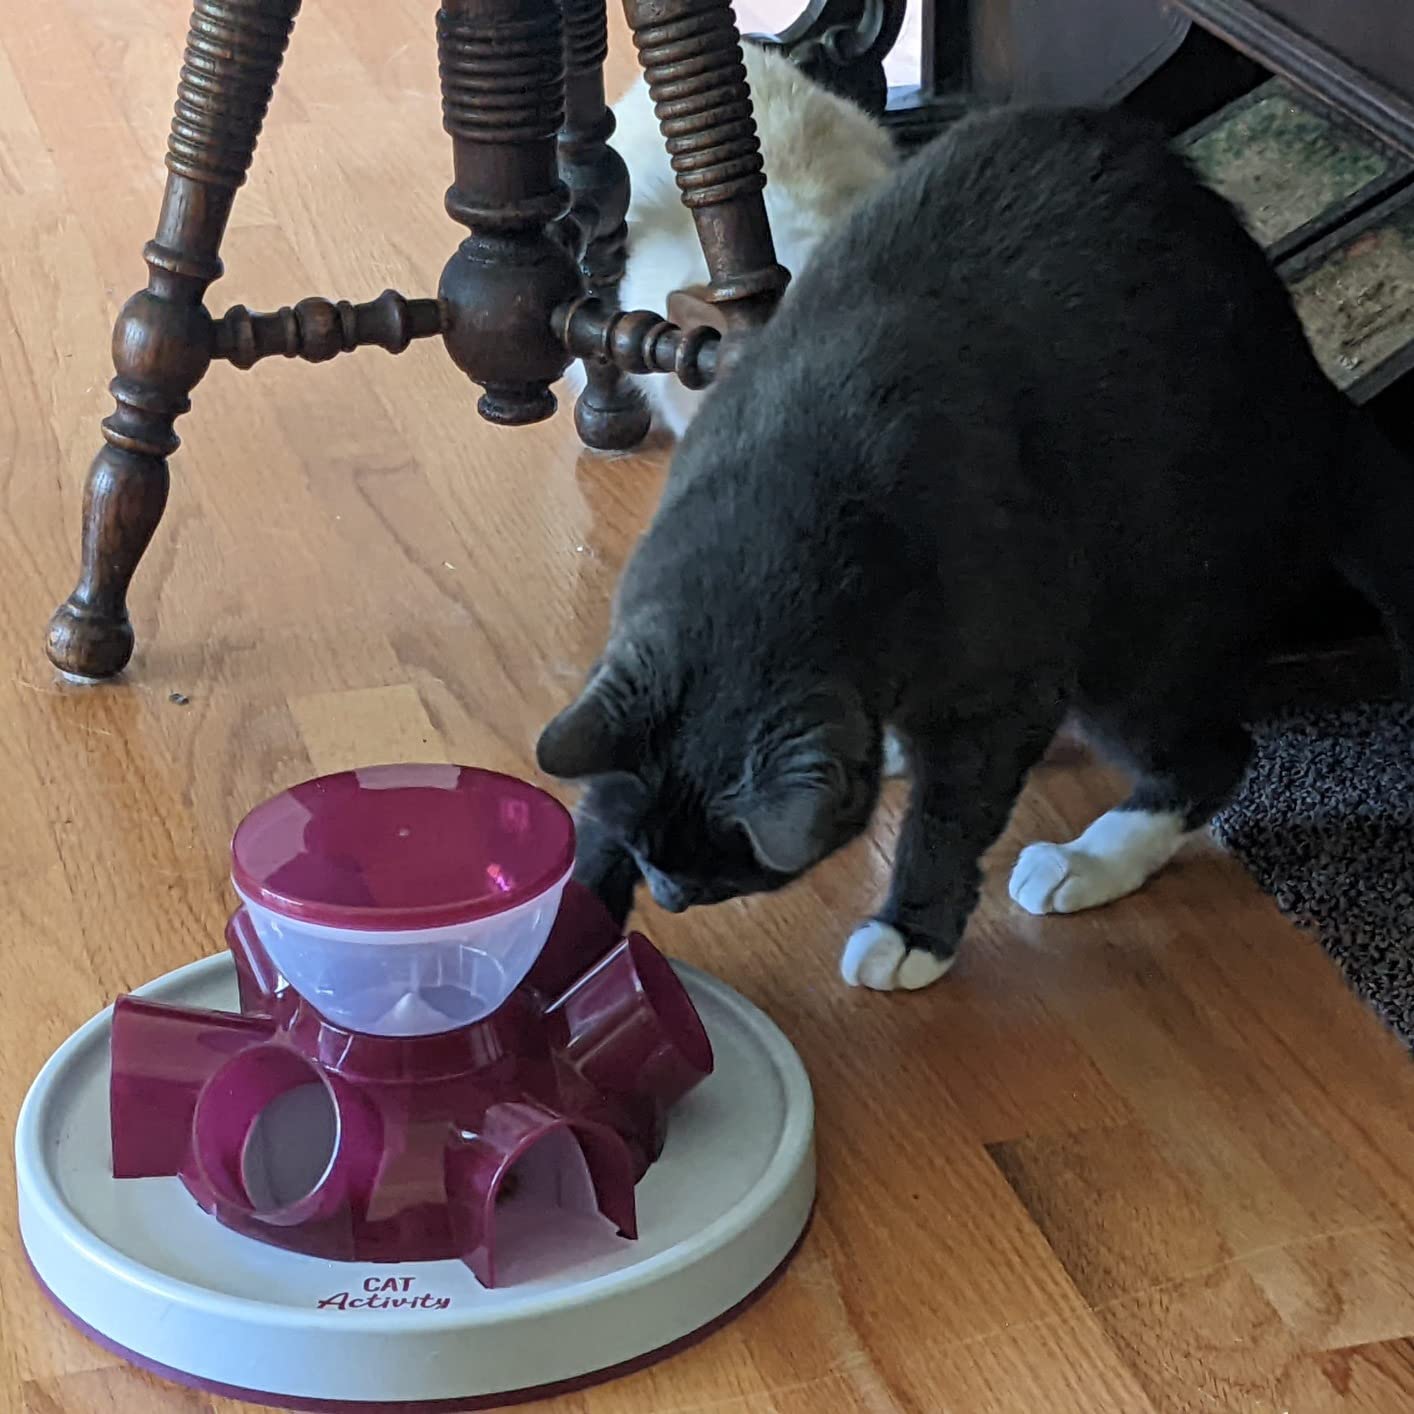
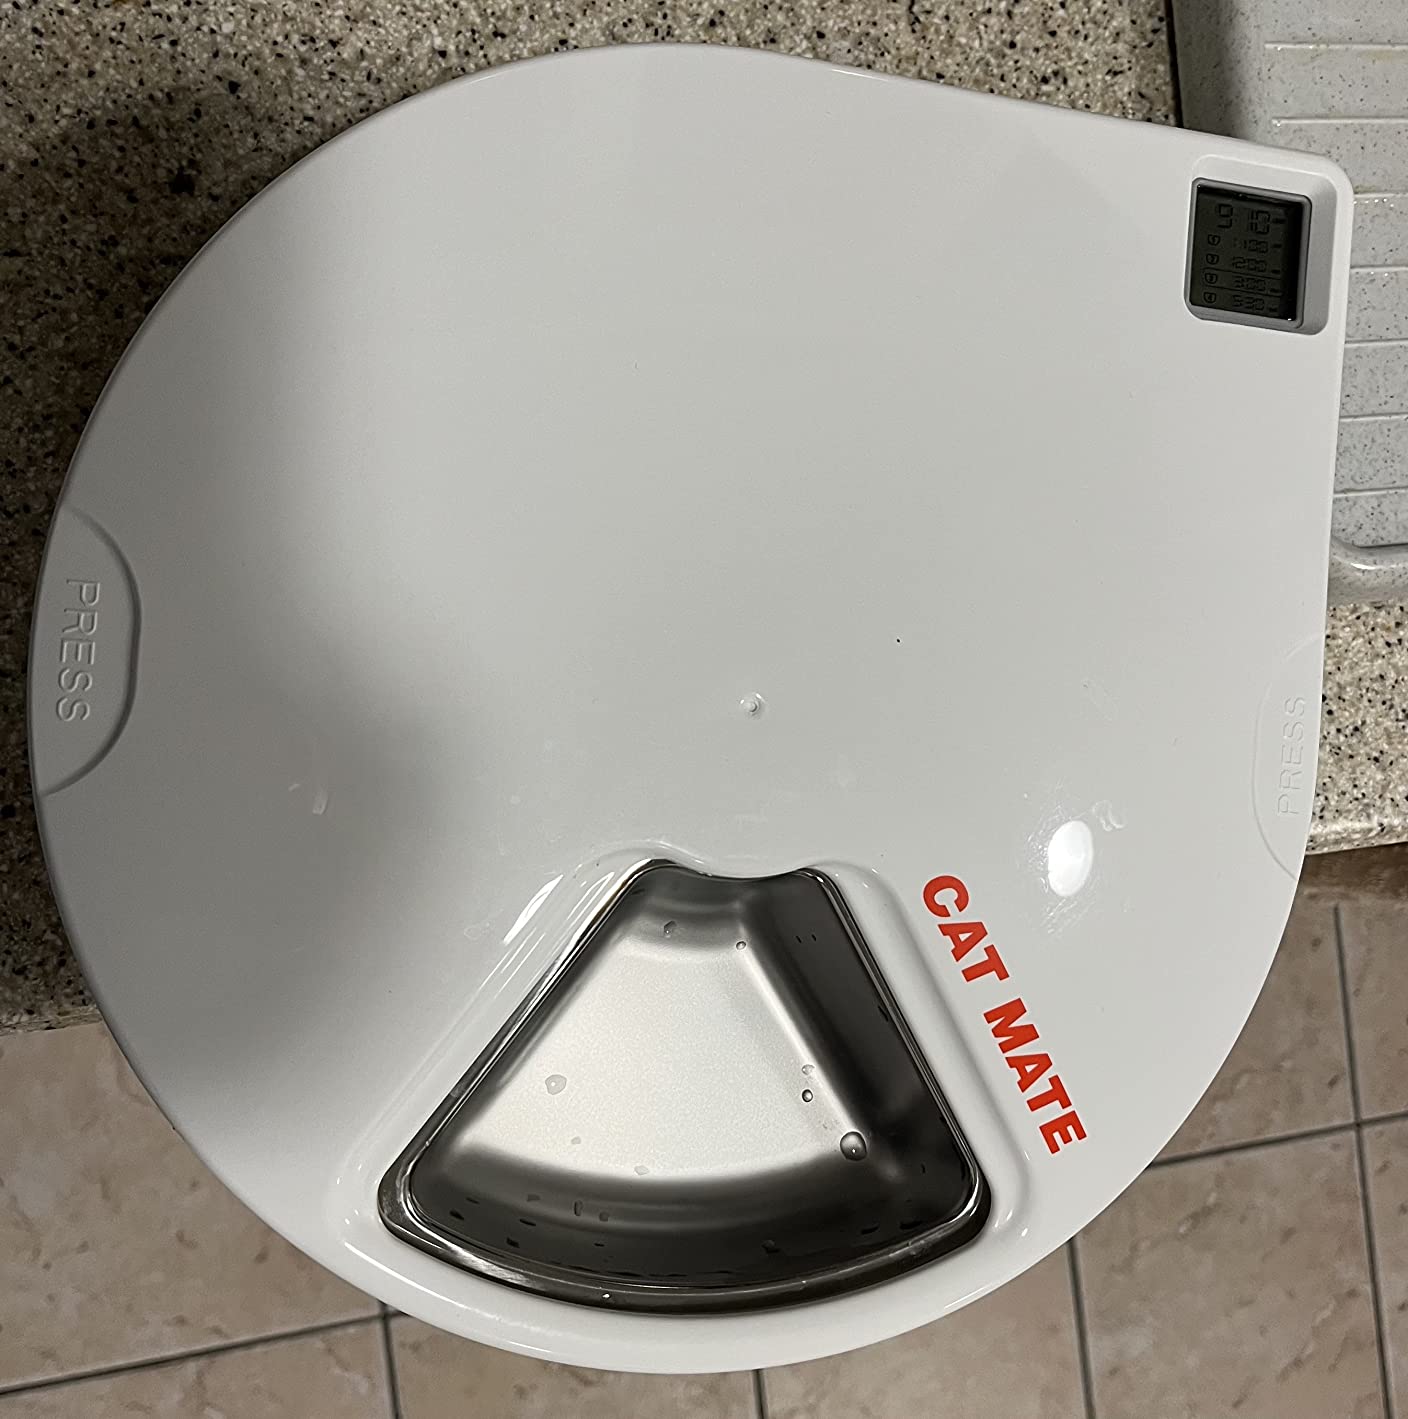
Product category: items_feeder
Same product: no